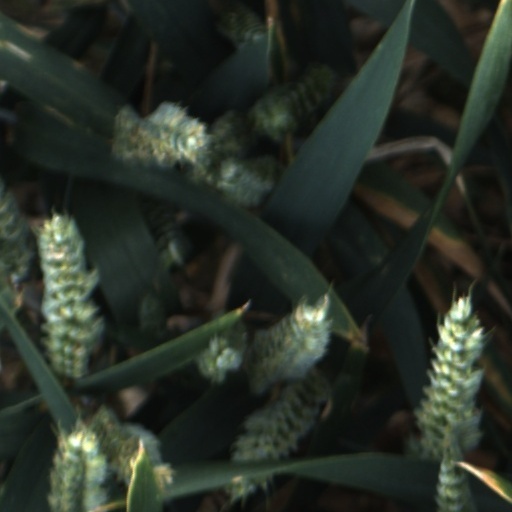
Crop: wheat